Lena Horne

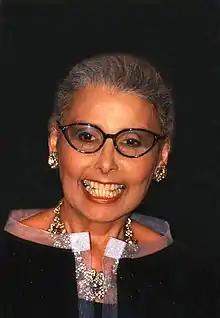
Horne at her 80th birthday party, 1997

Horne married Louis Jordan Jones, a political operative, in January 1937 in Pittsburgh. On December 21, 1937, their daughter, Gail (1937–2024), was born. They had a son, Edwin Jones (1940–1970), who died of kidney disease. Horne and Jones separated in 1940 and divorced in 1944. Horne's second marriage was to Lennie Hayton, who was music director and one of the premier musical conductors and arrangers at MGM, in December 1947 in Paris. They separated in the early 1960s but never divorced. He died in 1971. In her as-told-to autobiography "Lena" by Richard Schickel, Horne recounts the enormous pressures she and her husband faced as an interracial couple. She later admitted in an interview in "Ebony" (May 1980) that she had married Hayton to advance her career and cross the color barrier in show business, but "learned to love him very much".